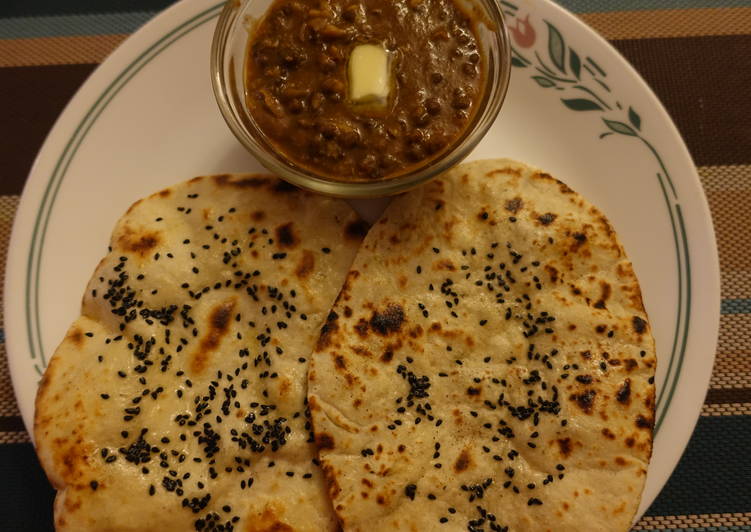
Dish: dal_makhani